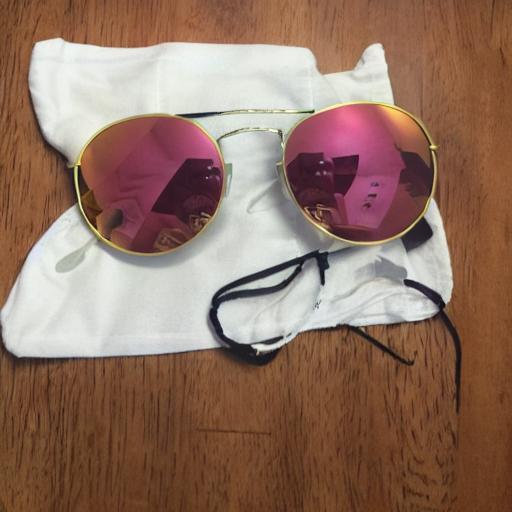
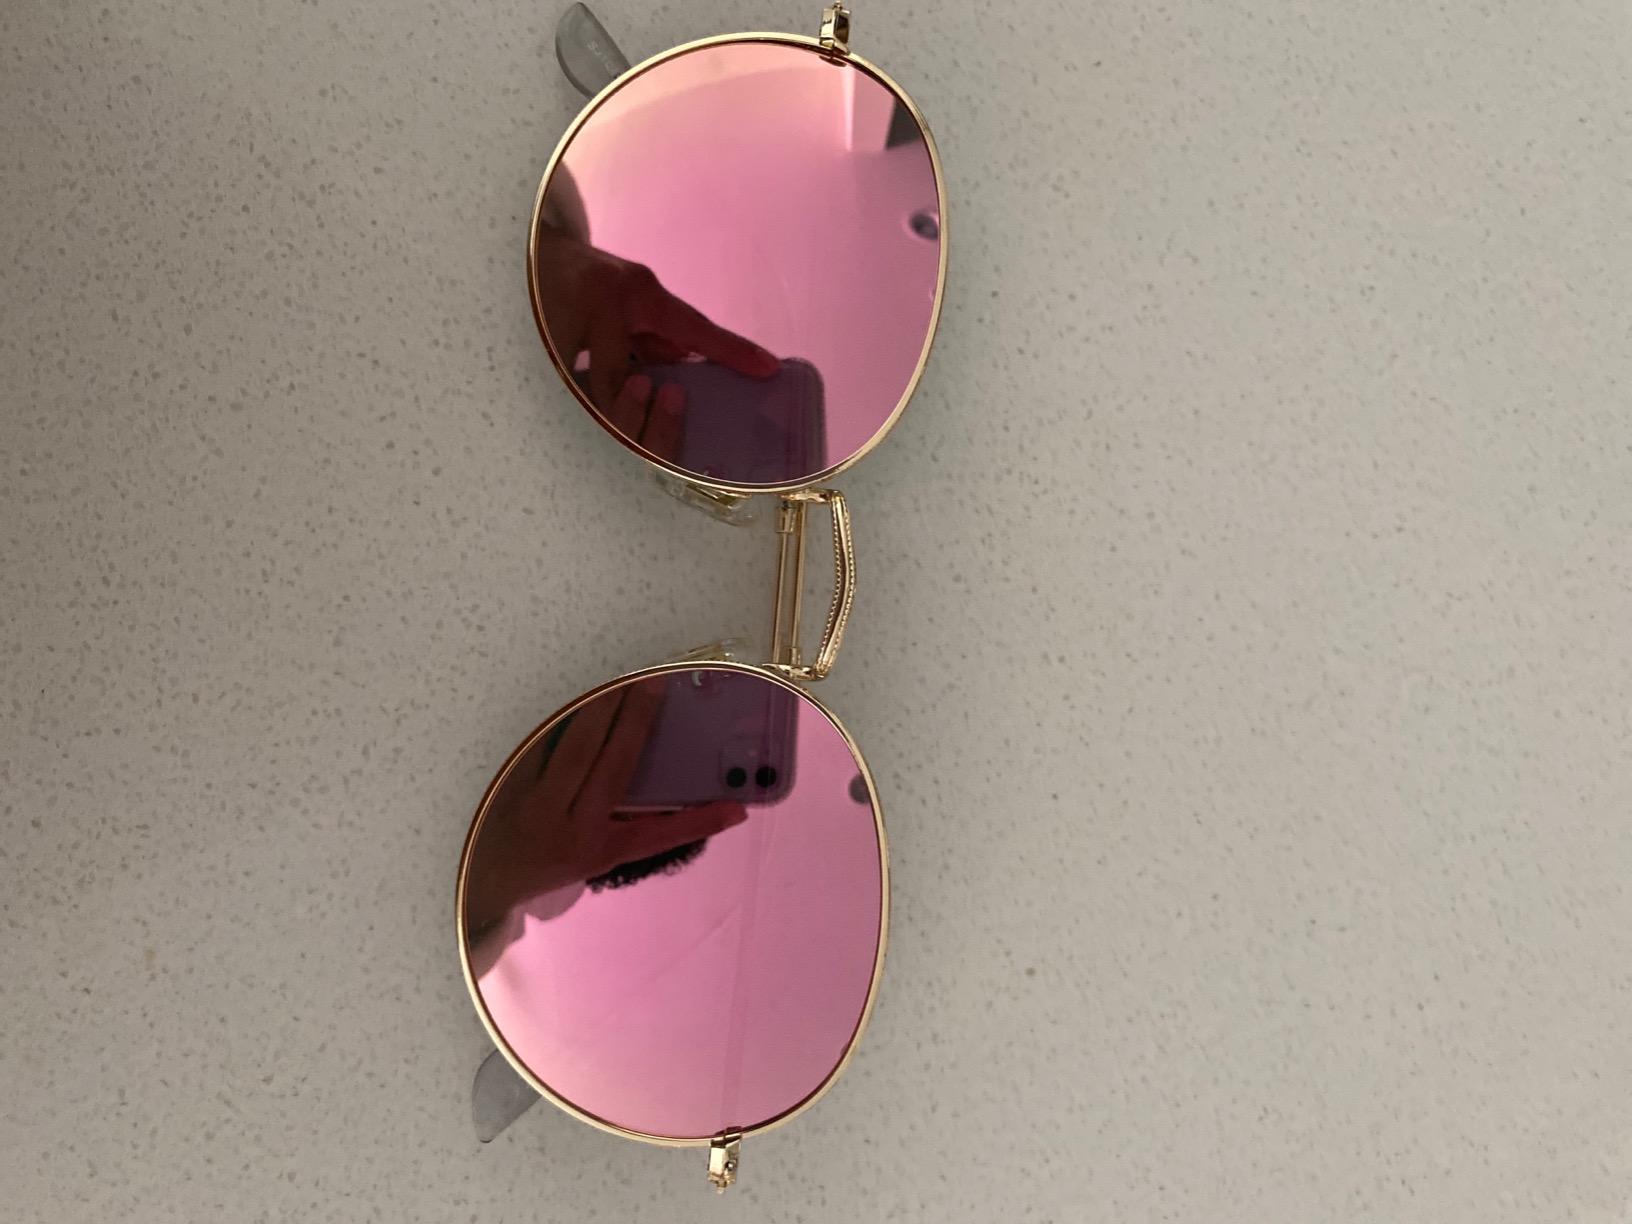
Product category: accessories_sunglasses
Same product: no